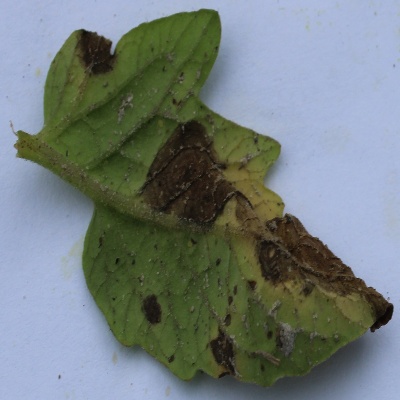
Crop: Tomato
Condition: verticulium wilt